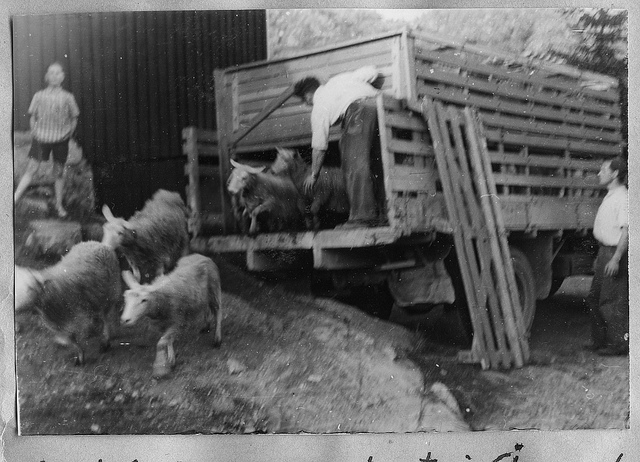
A man unloading sheep from the back of a truck onto a pile of mud.

A bunch of lambs that are jumping out of a truck.

A man is unloading calves from the back of a truck.

A herd of cows coming off the back of a truck.

Farm animals being released from the back of a truck